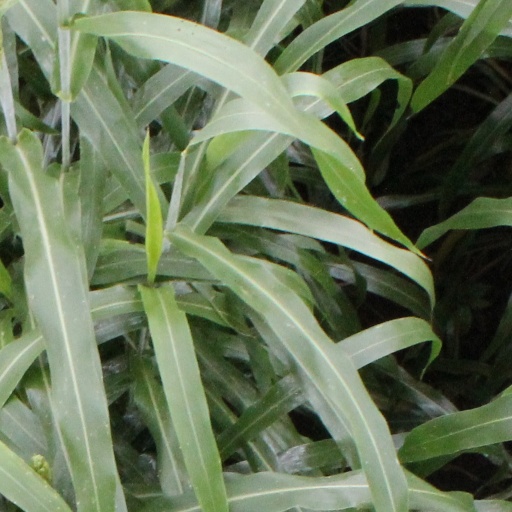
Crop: sorghum